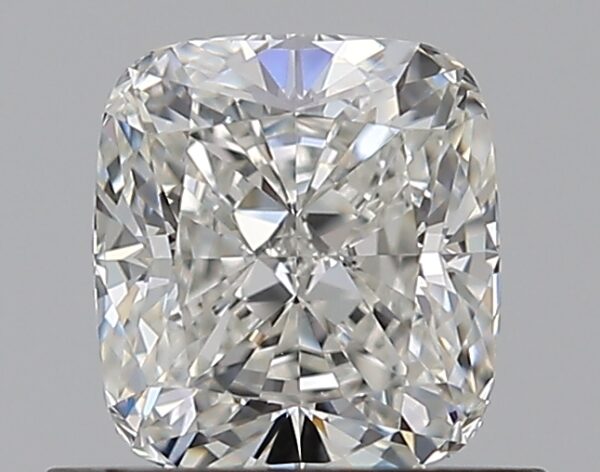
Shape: cushion
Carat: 0.7
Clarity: VVS1
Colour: H
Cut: EX
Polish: EX
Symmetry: VG
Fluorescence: N
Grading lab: GIA
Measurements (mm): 5.27 x 4.78 x 3.27